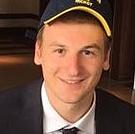
Age: 22